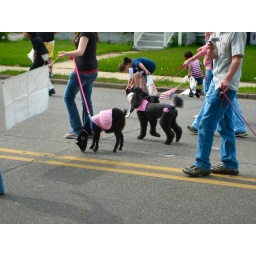
Yep, that's a goat in a pink dress.